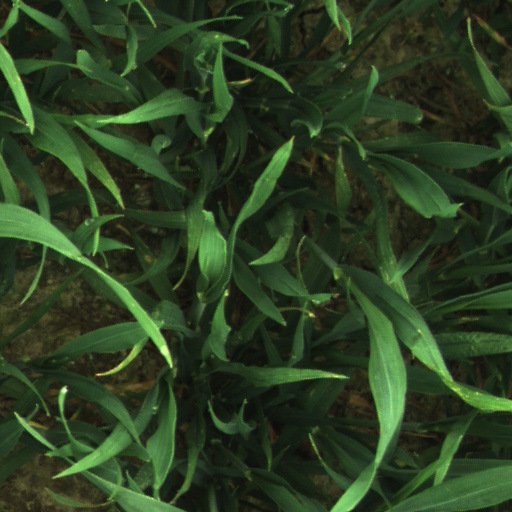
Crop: wheat